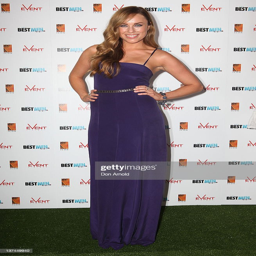
actor arrives at the premiere .